N. S. Madhavan

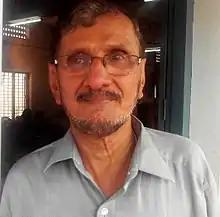
Madhavan in July 2015

N. S. Madhavan (born 9 September 1948) is an Indian writer of Malayalam literature. Known for his novel, "Lanthan Batheriyile Luthiniyakal" (Litanies of the Dutch Battery) and a host of short stories such as "Higuita", "Thiruthu", "Chulaimedile Shavangal" and "Vanmarangal Veezhumpol", Madhavan also writes football columns and travel articles. He is a distinguished fellow of Kerala Sahitya Akademi and a recipient of several major awards including Odakkuzhal Award, Kerala Sahitya Akademi Award for Story, Kerala Sahitya Akademi Award for Novel, Muttathu Varkey Award, Mathrubhumi Literary Award, Crossword Book Award and Kerala State Students Federation Sahithyolsav Award.